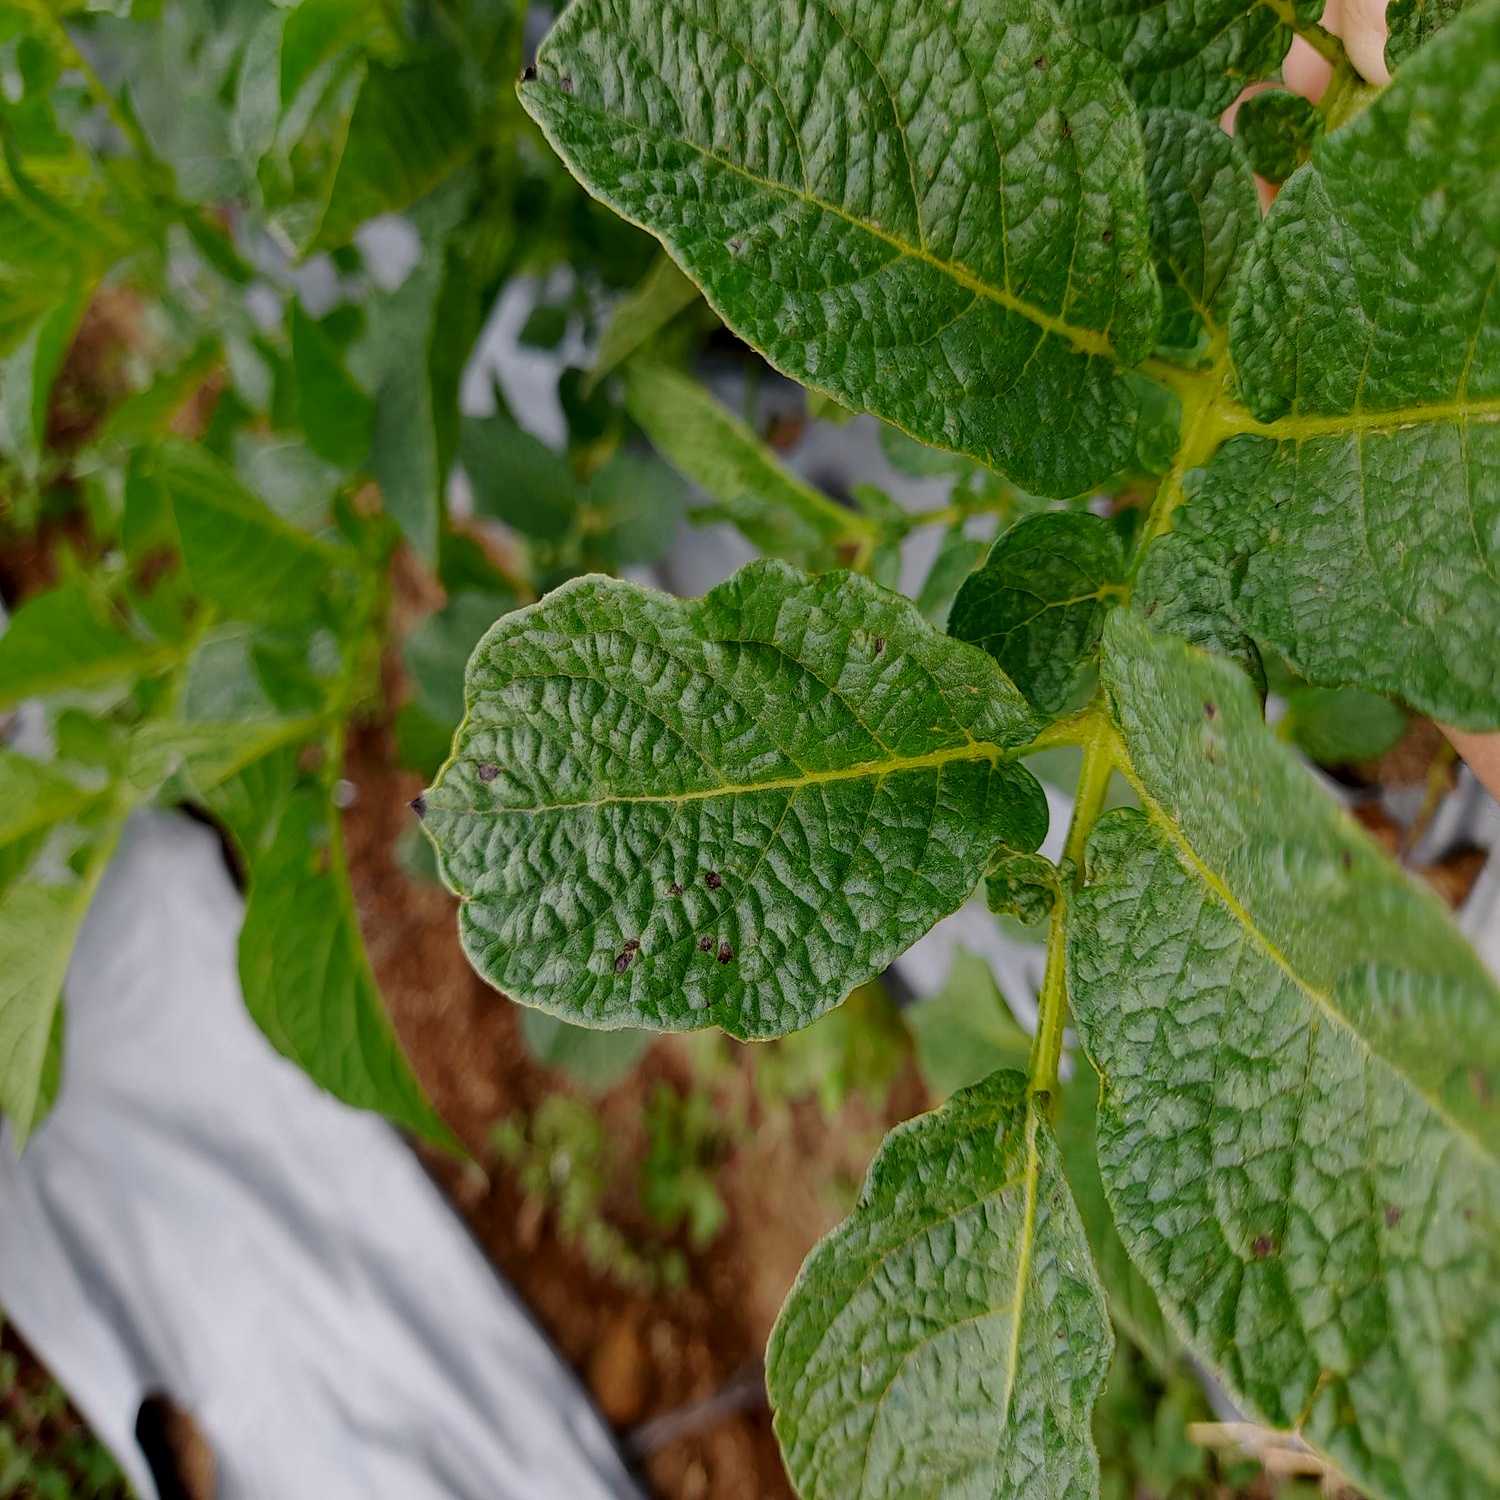
Etiqueta: Virus